Rinelle Harper

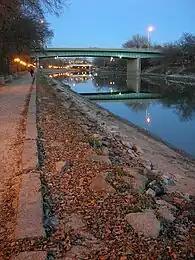
The Assiniboine River in Winnipeg, Manitoba

In 2014, on the night of Friday, November 7, 16-year-old Harper was in the South Broadway area of Winnipeg with friends. They were celebrating the completion of mid-term exams. Around midnight, Harper became separated from her friends and was approached by two young men. The men beat and sexually assaulted Harper underneath a bridge before leaving her submerged in the near-freezing Assiniboine River. After Harper pulled herself out of the river further upstream, she was attacked for a second time by the same two men, who struck her repeatedly with a weapon and left her for dead.